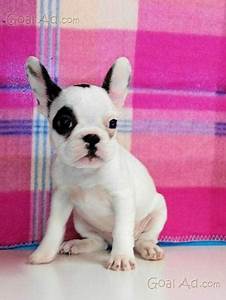
Label: dog